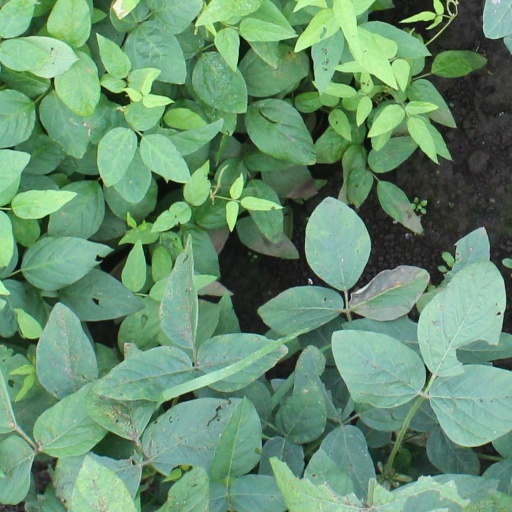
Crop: soybean